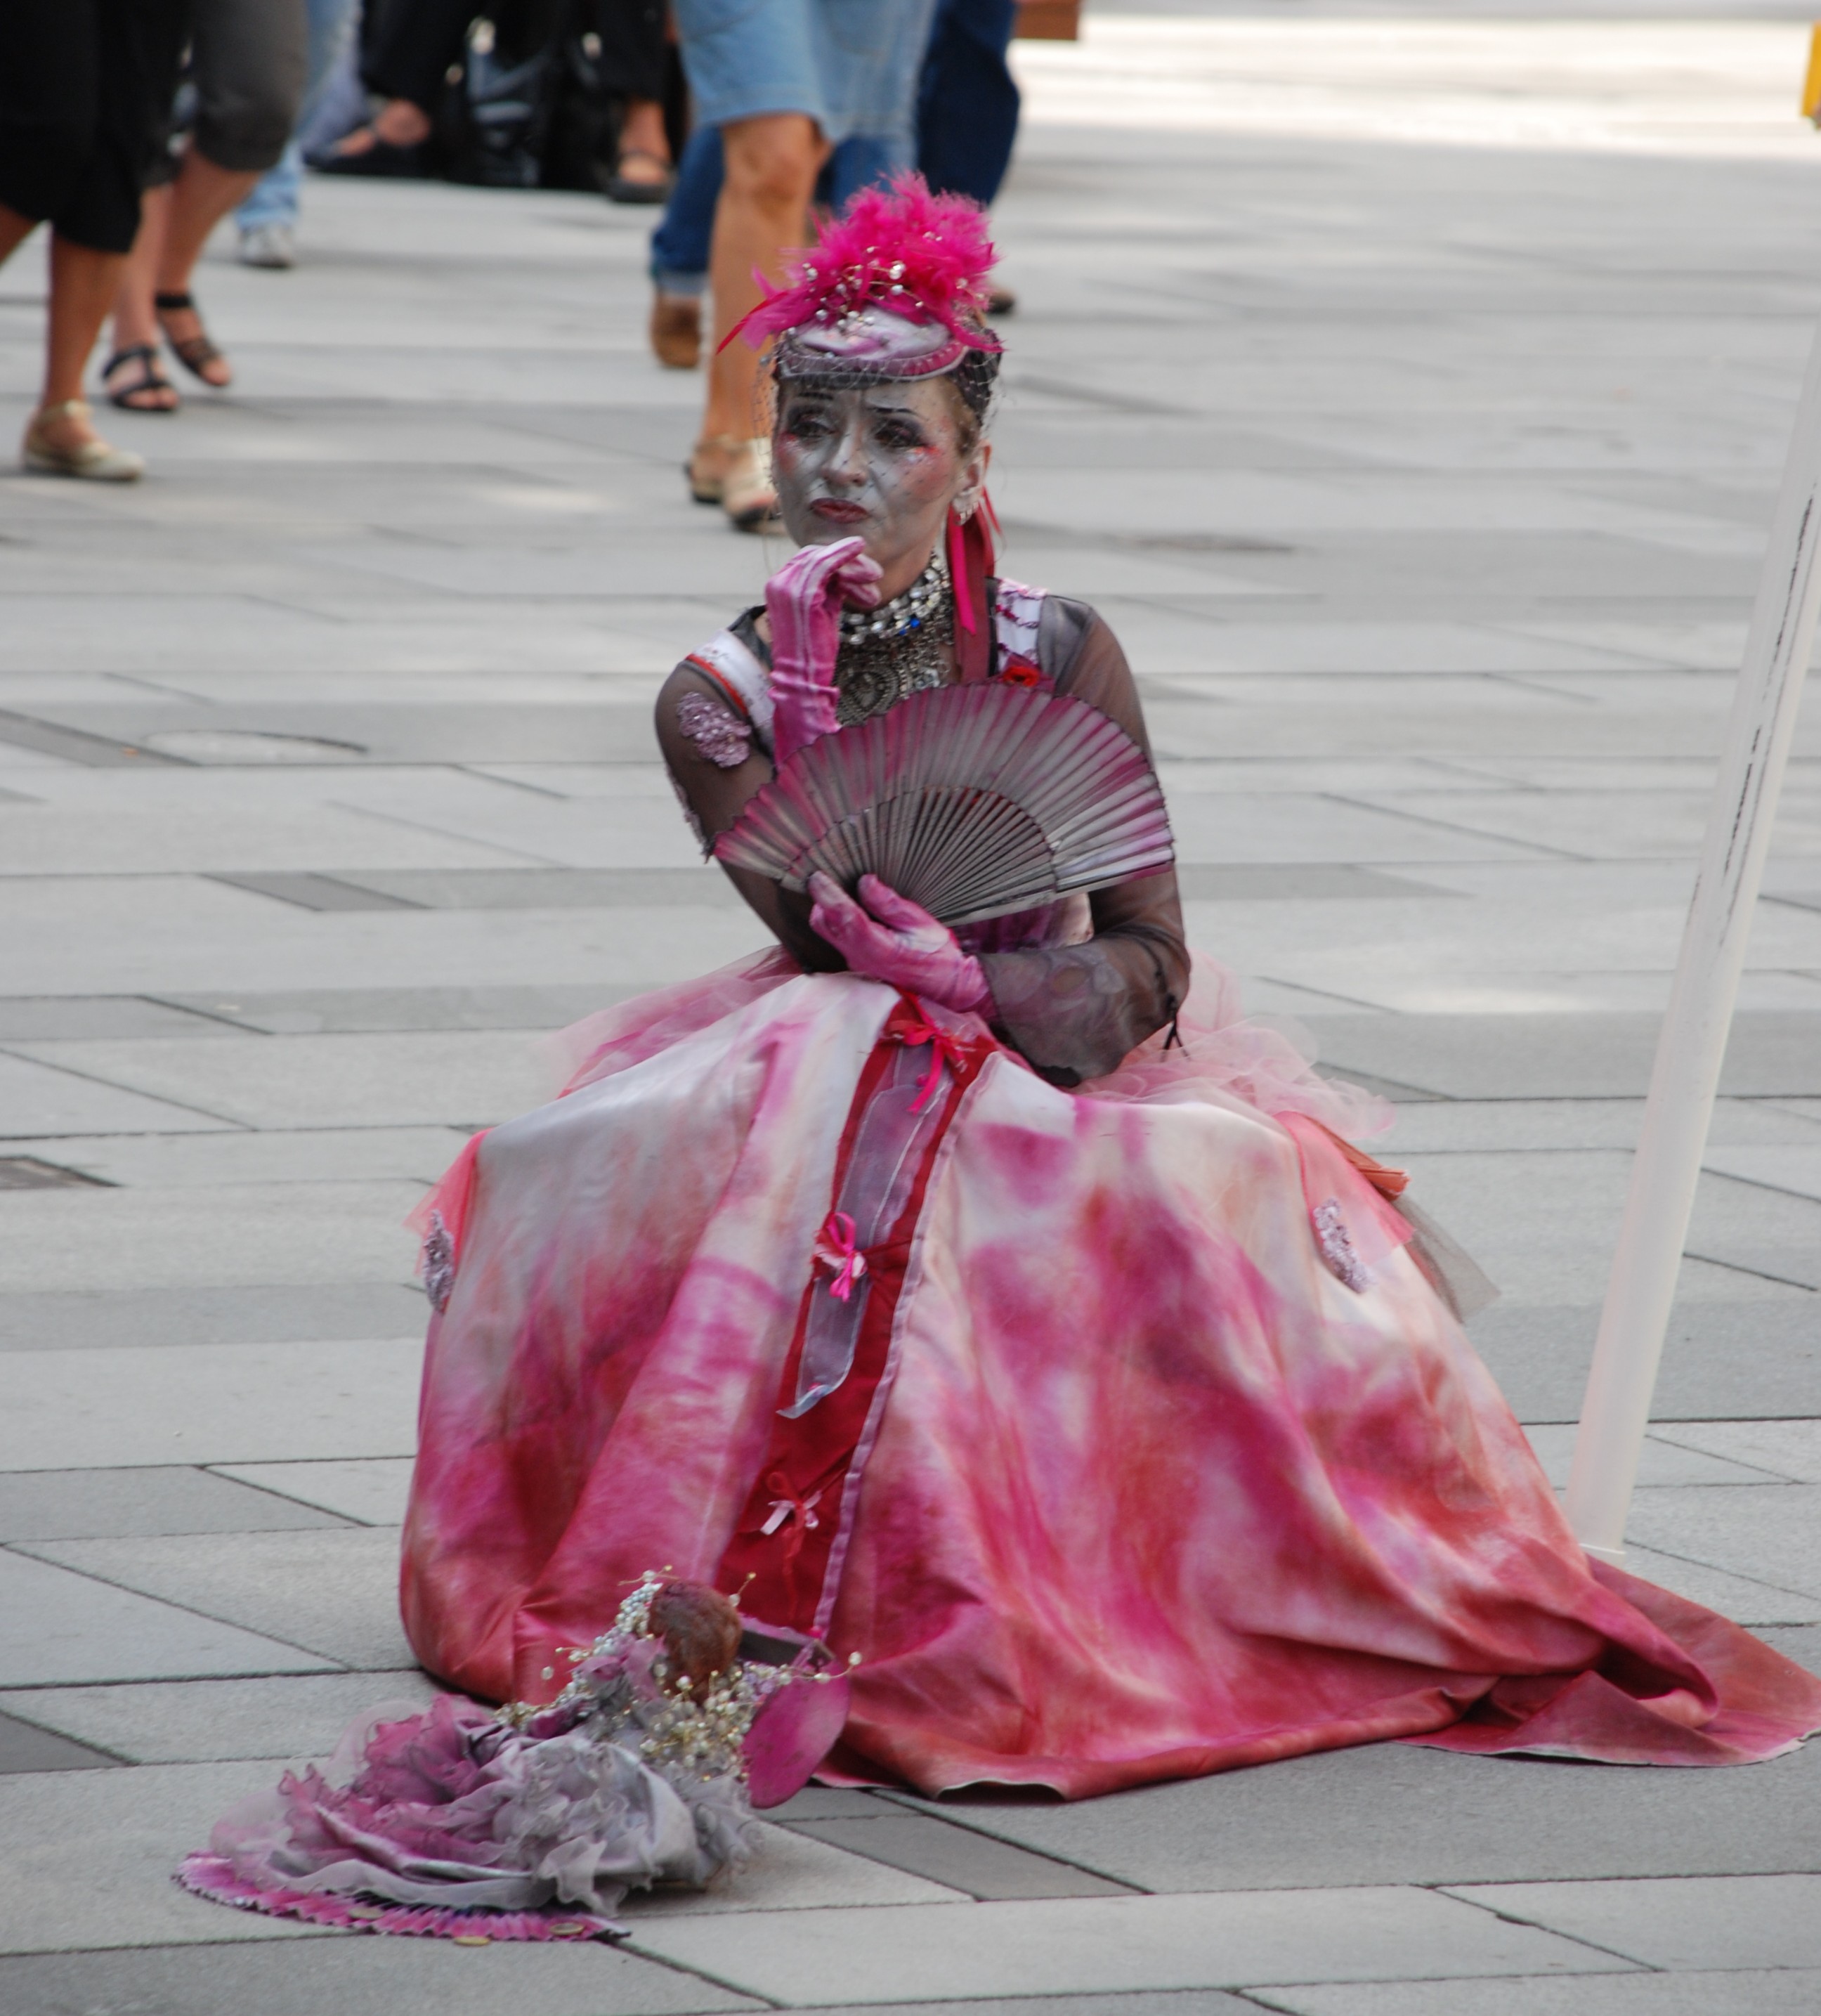
city, cityscape, europe, dance, spring, carnival, color, fashion, nikon, clothing, pink, performance art, austria, festival, dress, vienna, d80, tradition, costume, cityscapes, wien, nikond80, osterreich